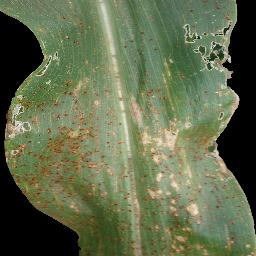
Label: Corn___Common_rust